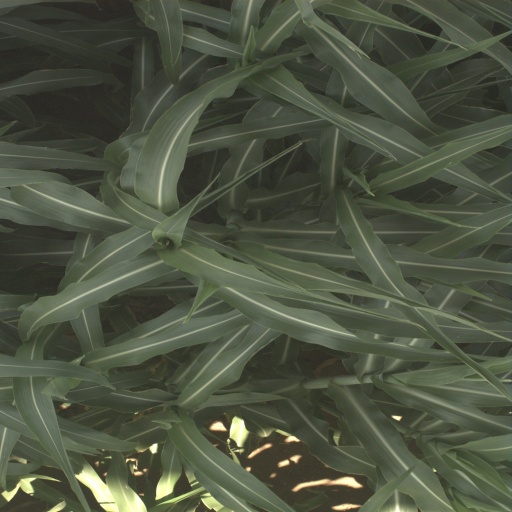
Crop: sorghum